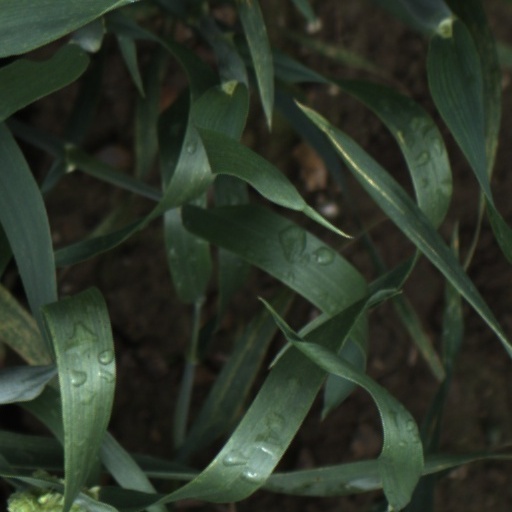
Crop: wheat